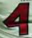
Number: 4